IFAD Vietnam

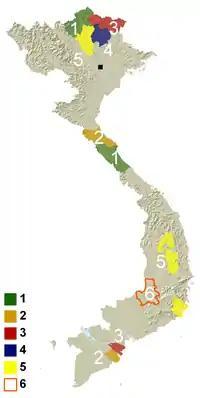
Ongoing programmes IFAD Vietnam

IFAD's country programme supports operations in 11 poor provinces of Vietnam. From 2002 to 2010 in Tuyen Quang province, the country programme supported poverty reduction and economic growth through the promotion of participatory, decentralized community development, and targeted poor upland ethnic minority groups and women. The country programme worked in 823 Tuyen Quang villages and reached over 75,700 beneficiaries, of whom 49,000 were women and 55,000 were from ethnic minority groups.